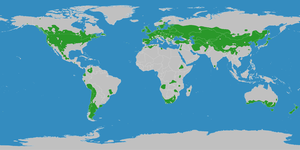
Tempereret klima
Klimabælter (og områder) med tempereret klima.
Tempereret klima er det klima der hersker i to zoner rundt om jordens nordlige og sydlige halvkugle, de såkaldte tempererede klimazoner. Området er kendetegnet ved, at vintrene er så kolde, at der kommer en klar afbrydelse i planternes vækst.